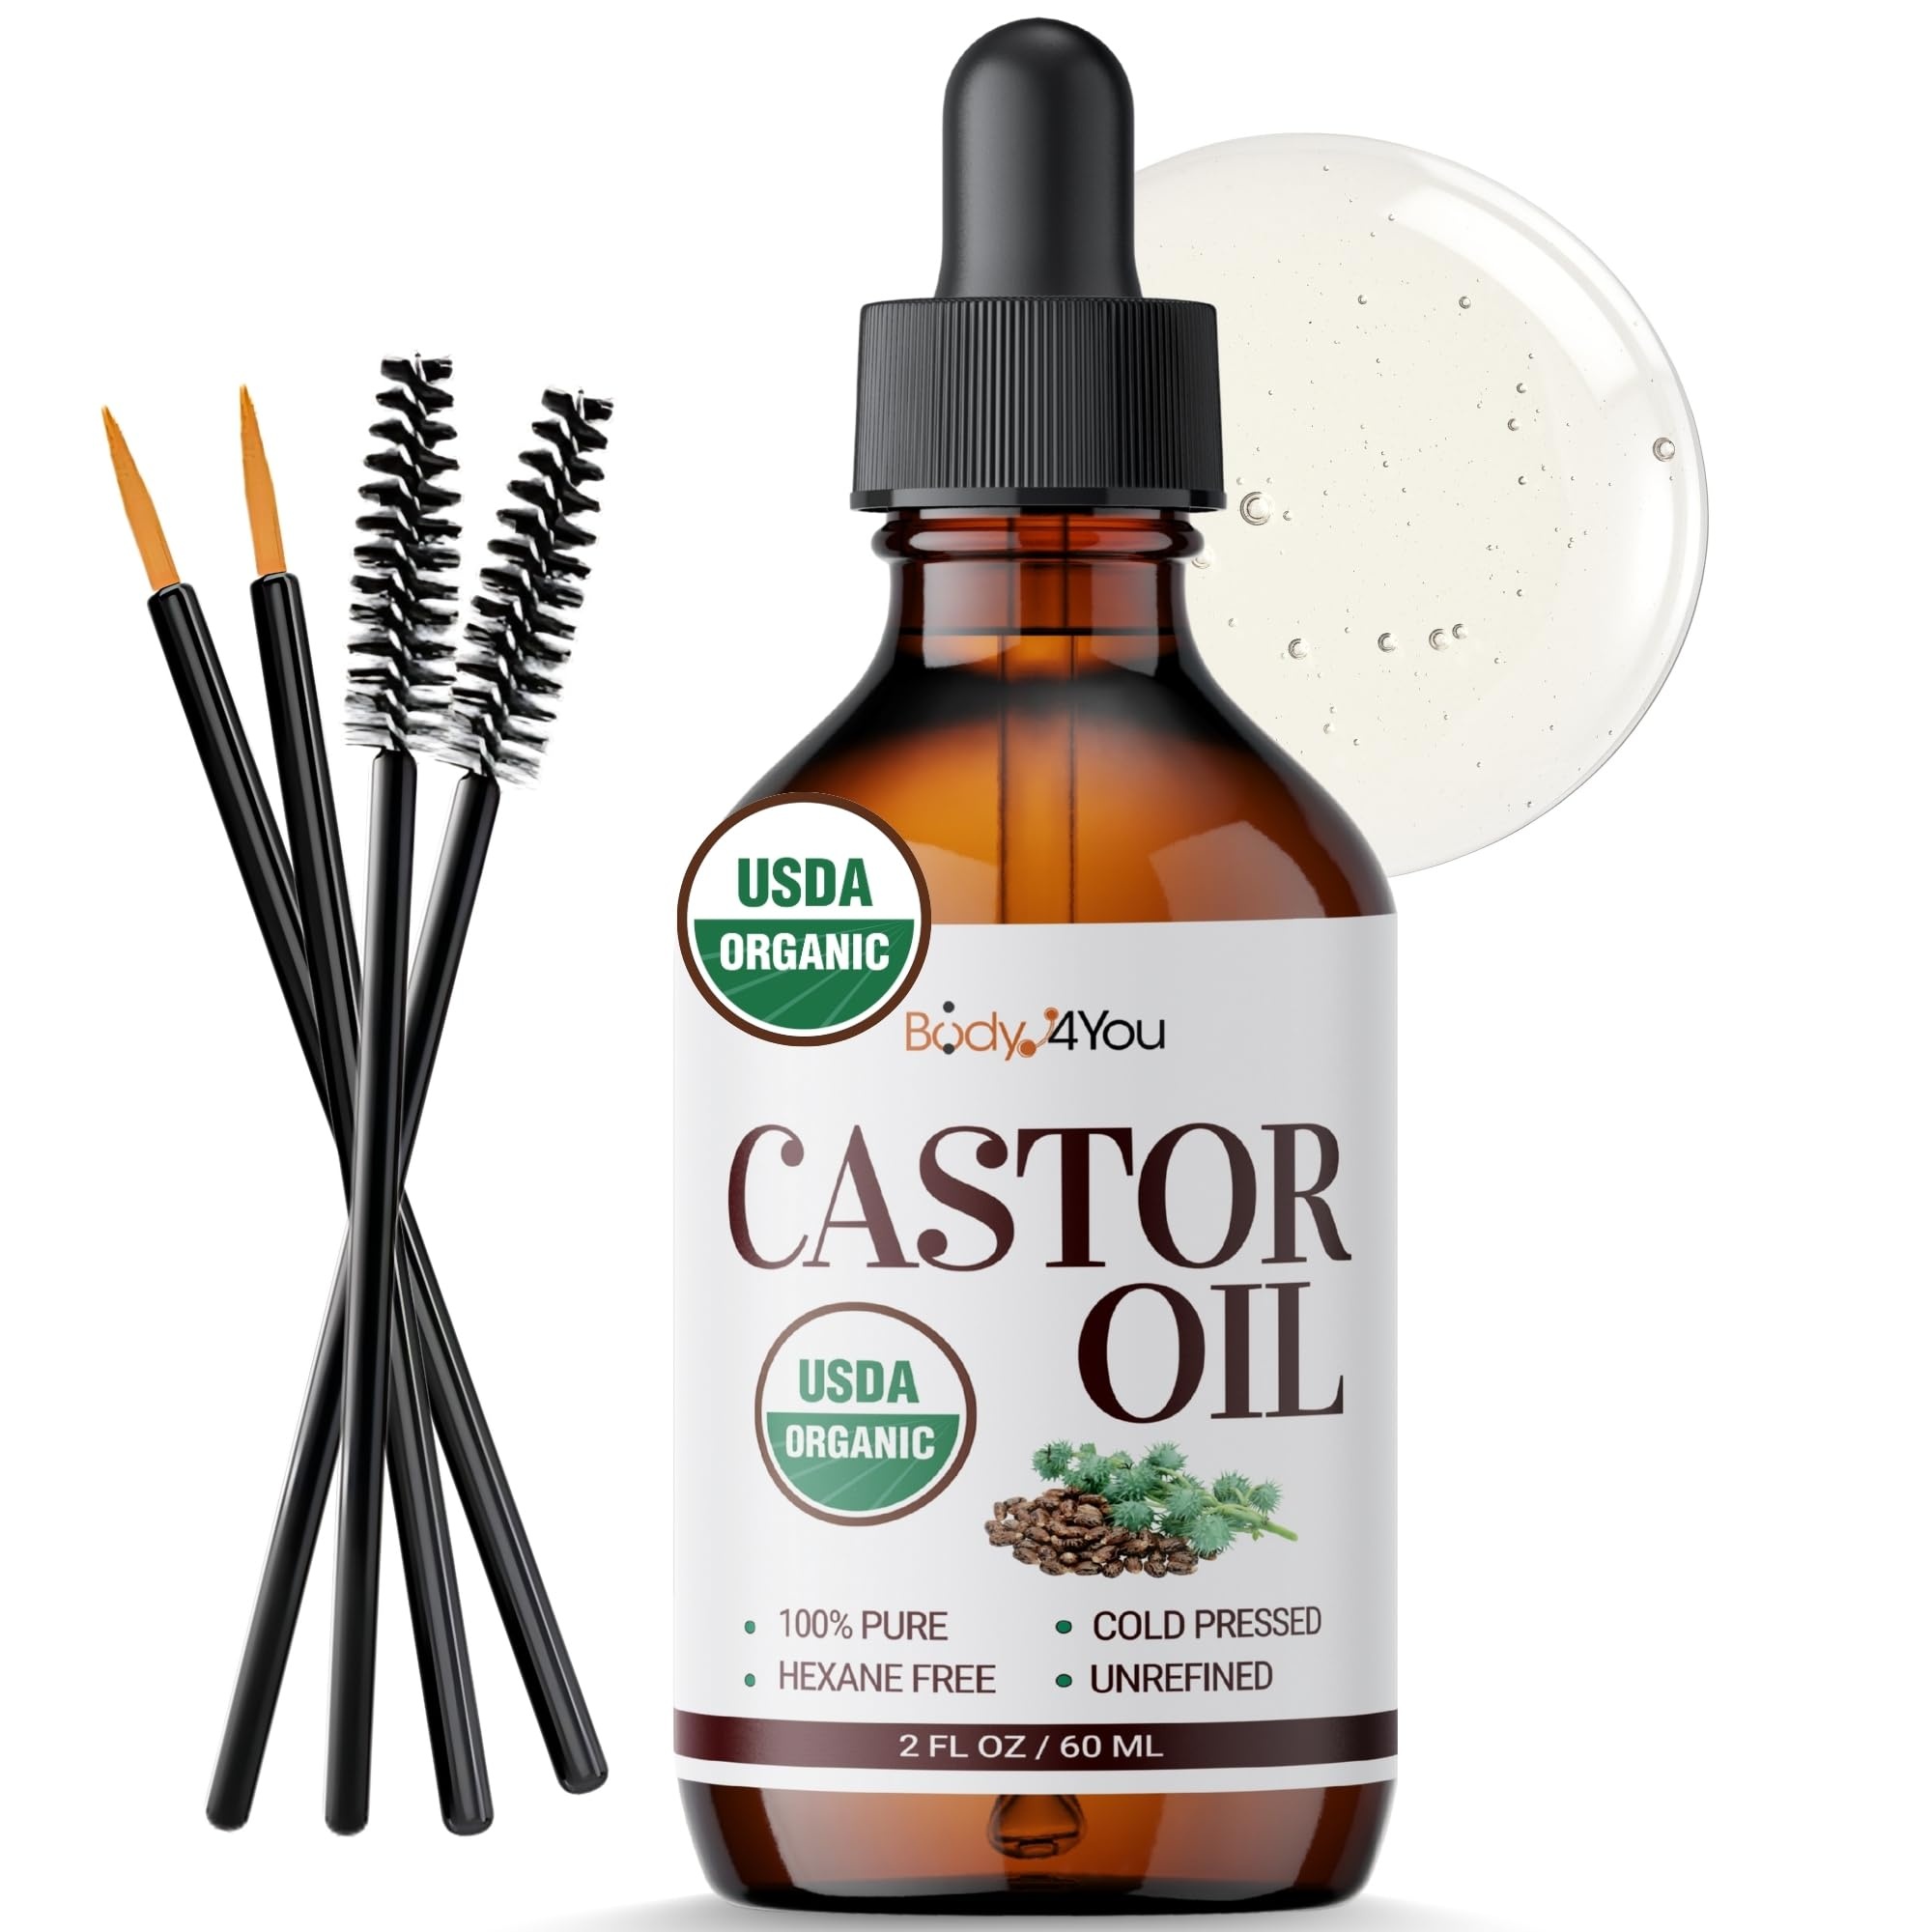
BodyJ4You Organic Castor Oil - Pure 100% USDA Certified Cold Pressed - Natural Hair Growth Eyelashes Eyebrows Veganic - Rich Hydration Healthy Skin Moisturizer Lash Serum Brow - 2 Fl Oz
Brand: BodyJ4You
Category: Health & Beauty > Personal Care > Cosmetics > Makeup > Eye Makeup > Lash & Brow Growth Treatments